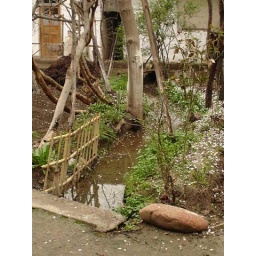
cow and outhouse in background, tea house to the left, bedroom houses to the right